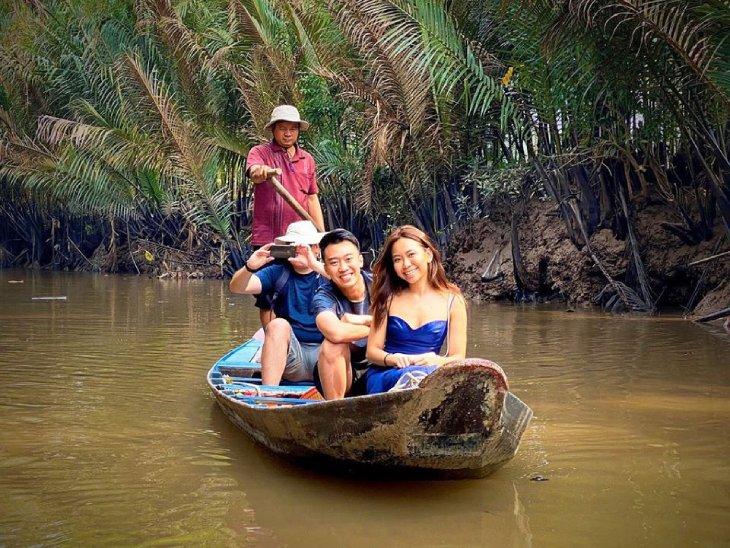
có ba người đàn ông và một người phụ nữ xuất hiện ở trên thuyền